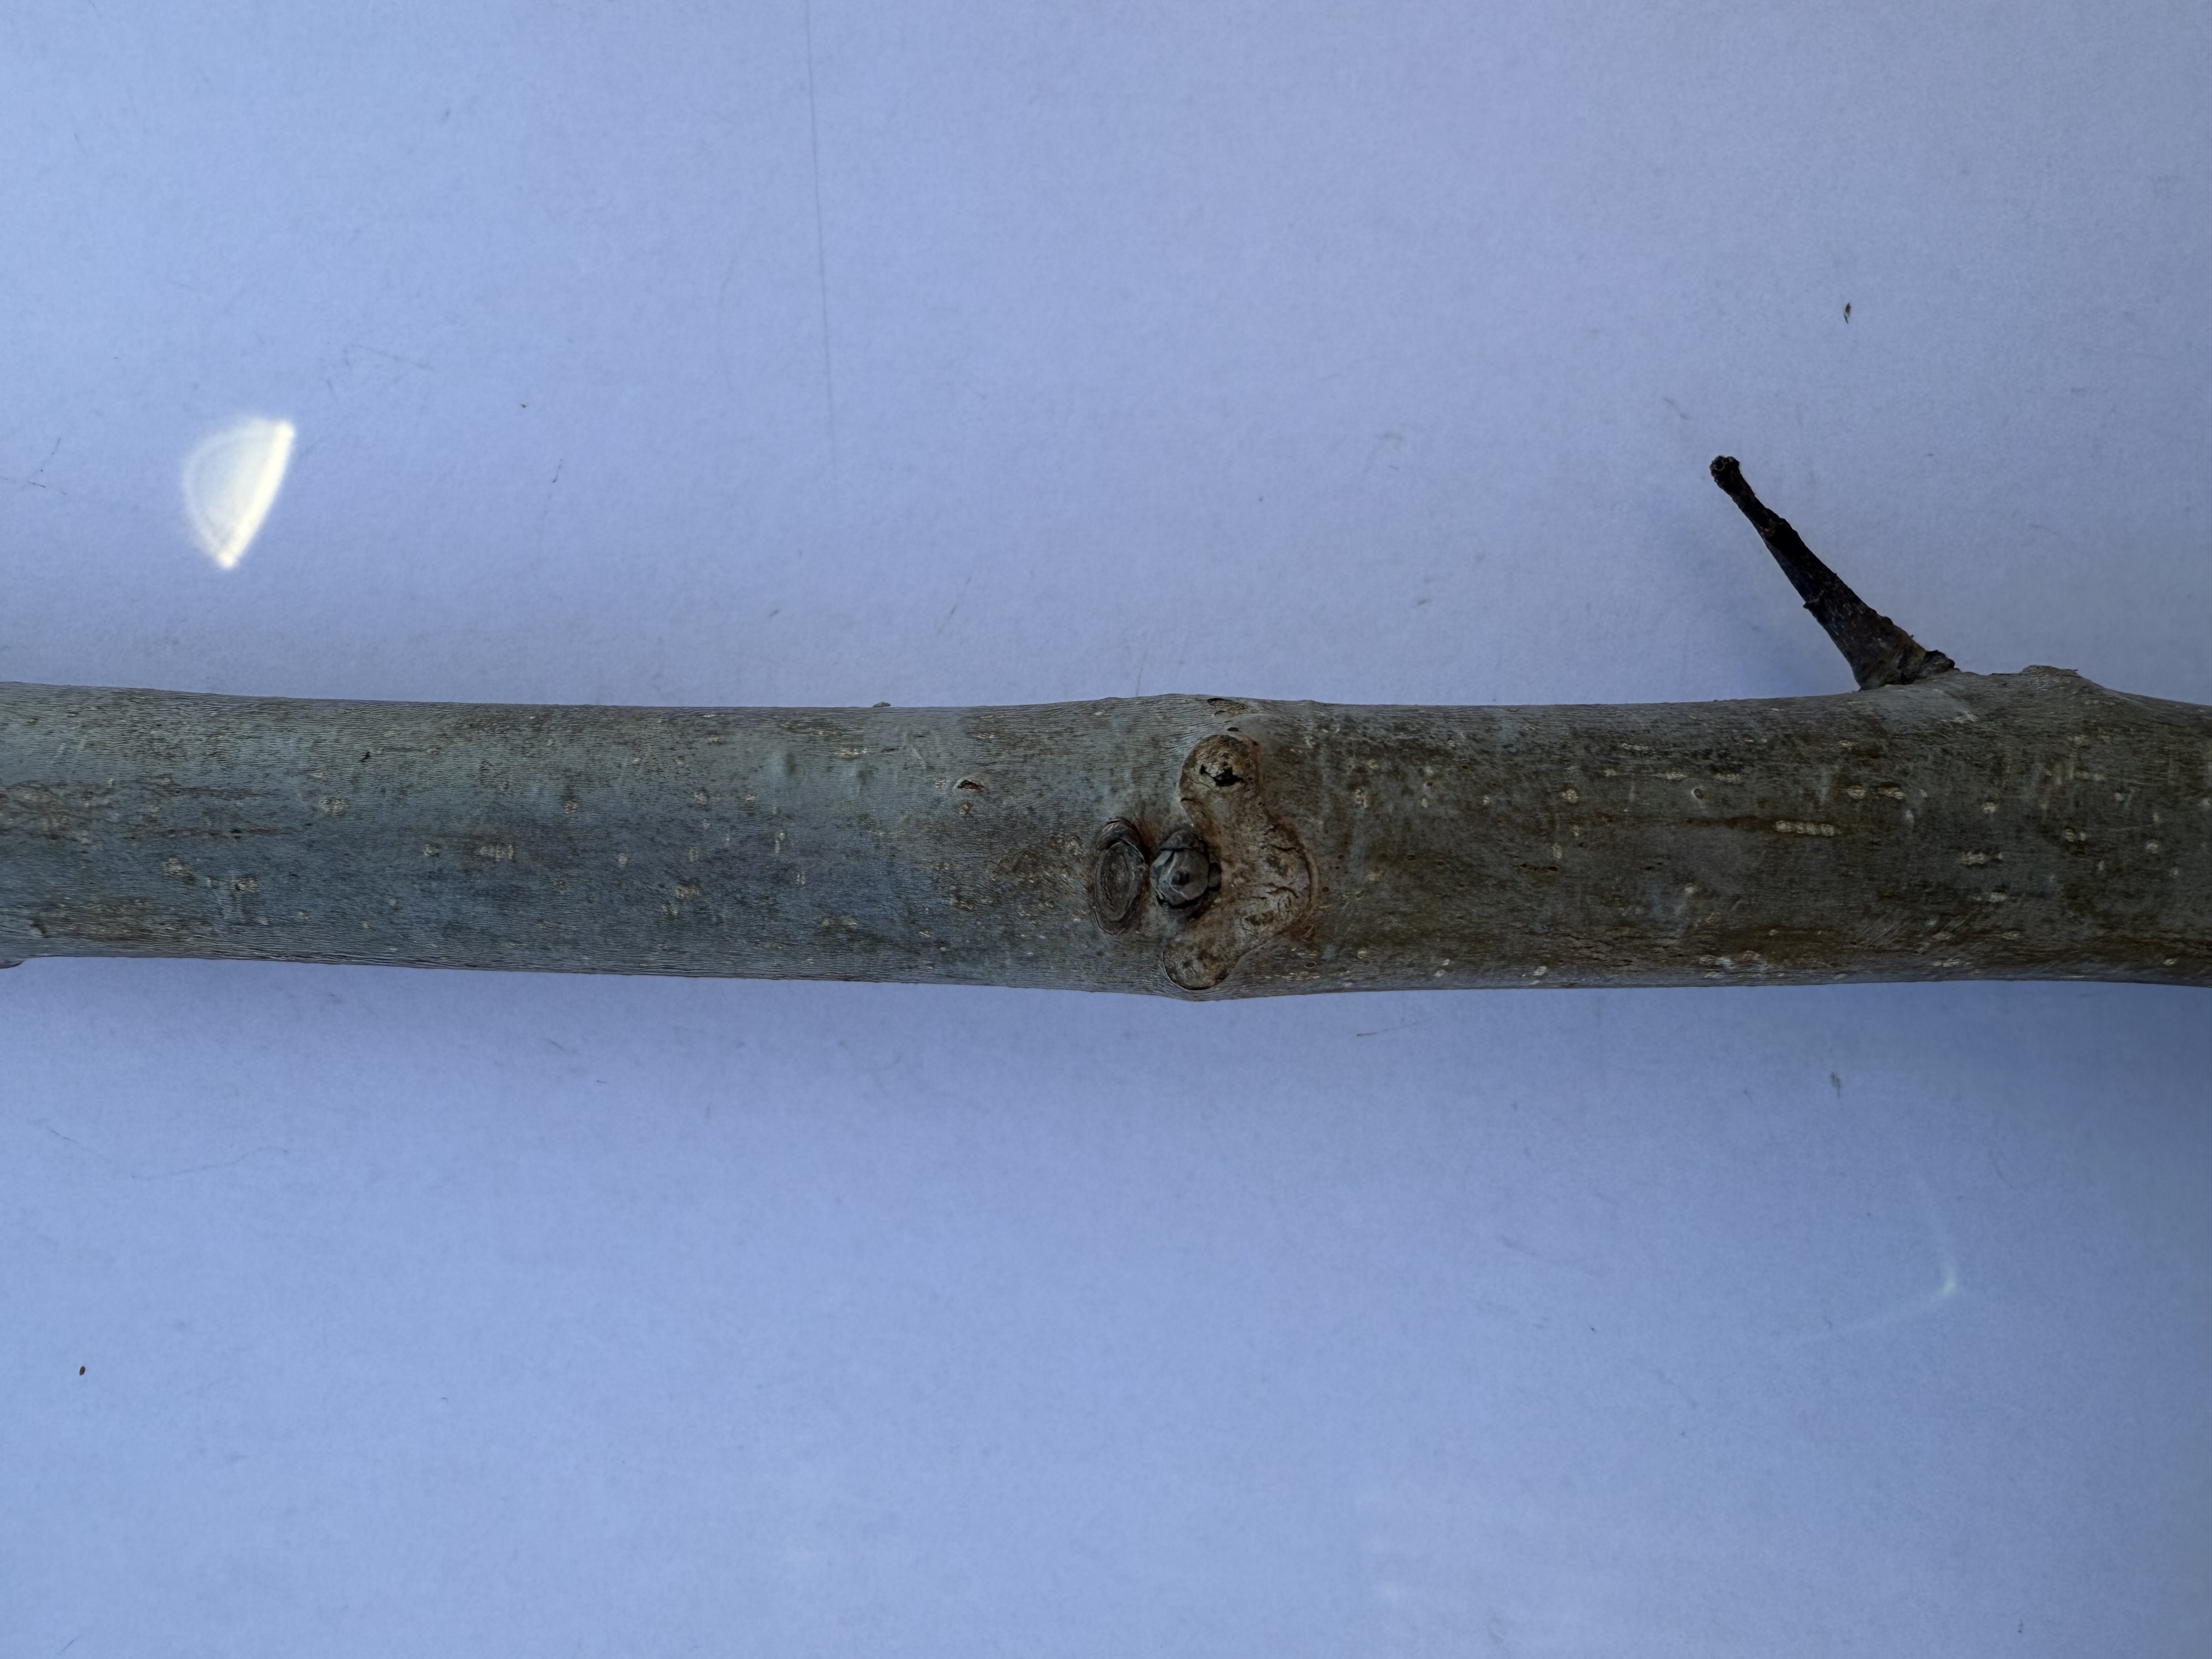
Variety: Sebin Walnut